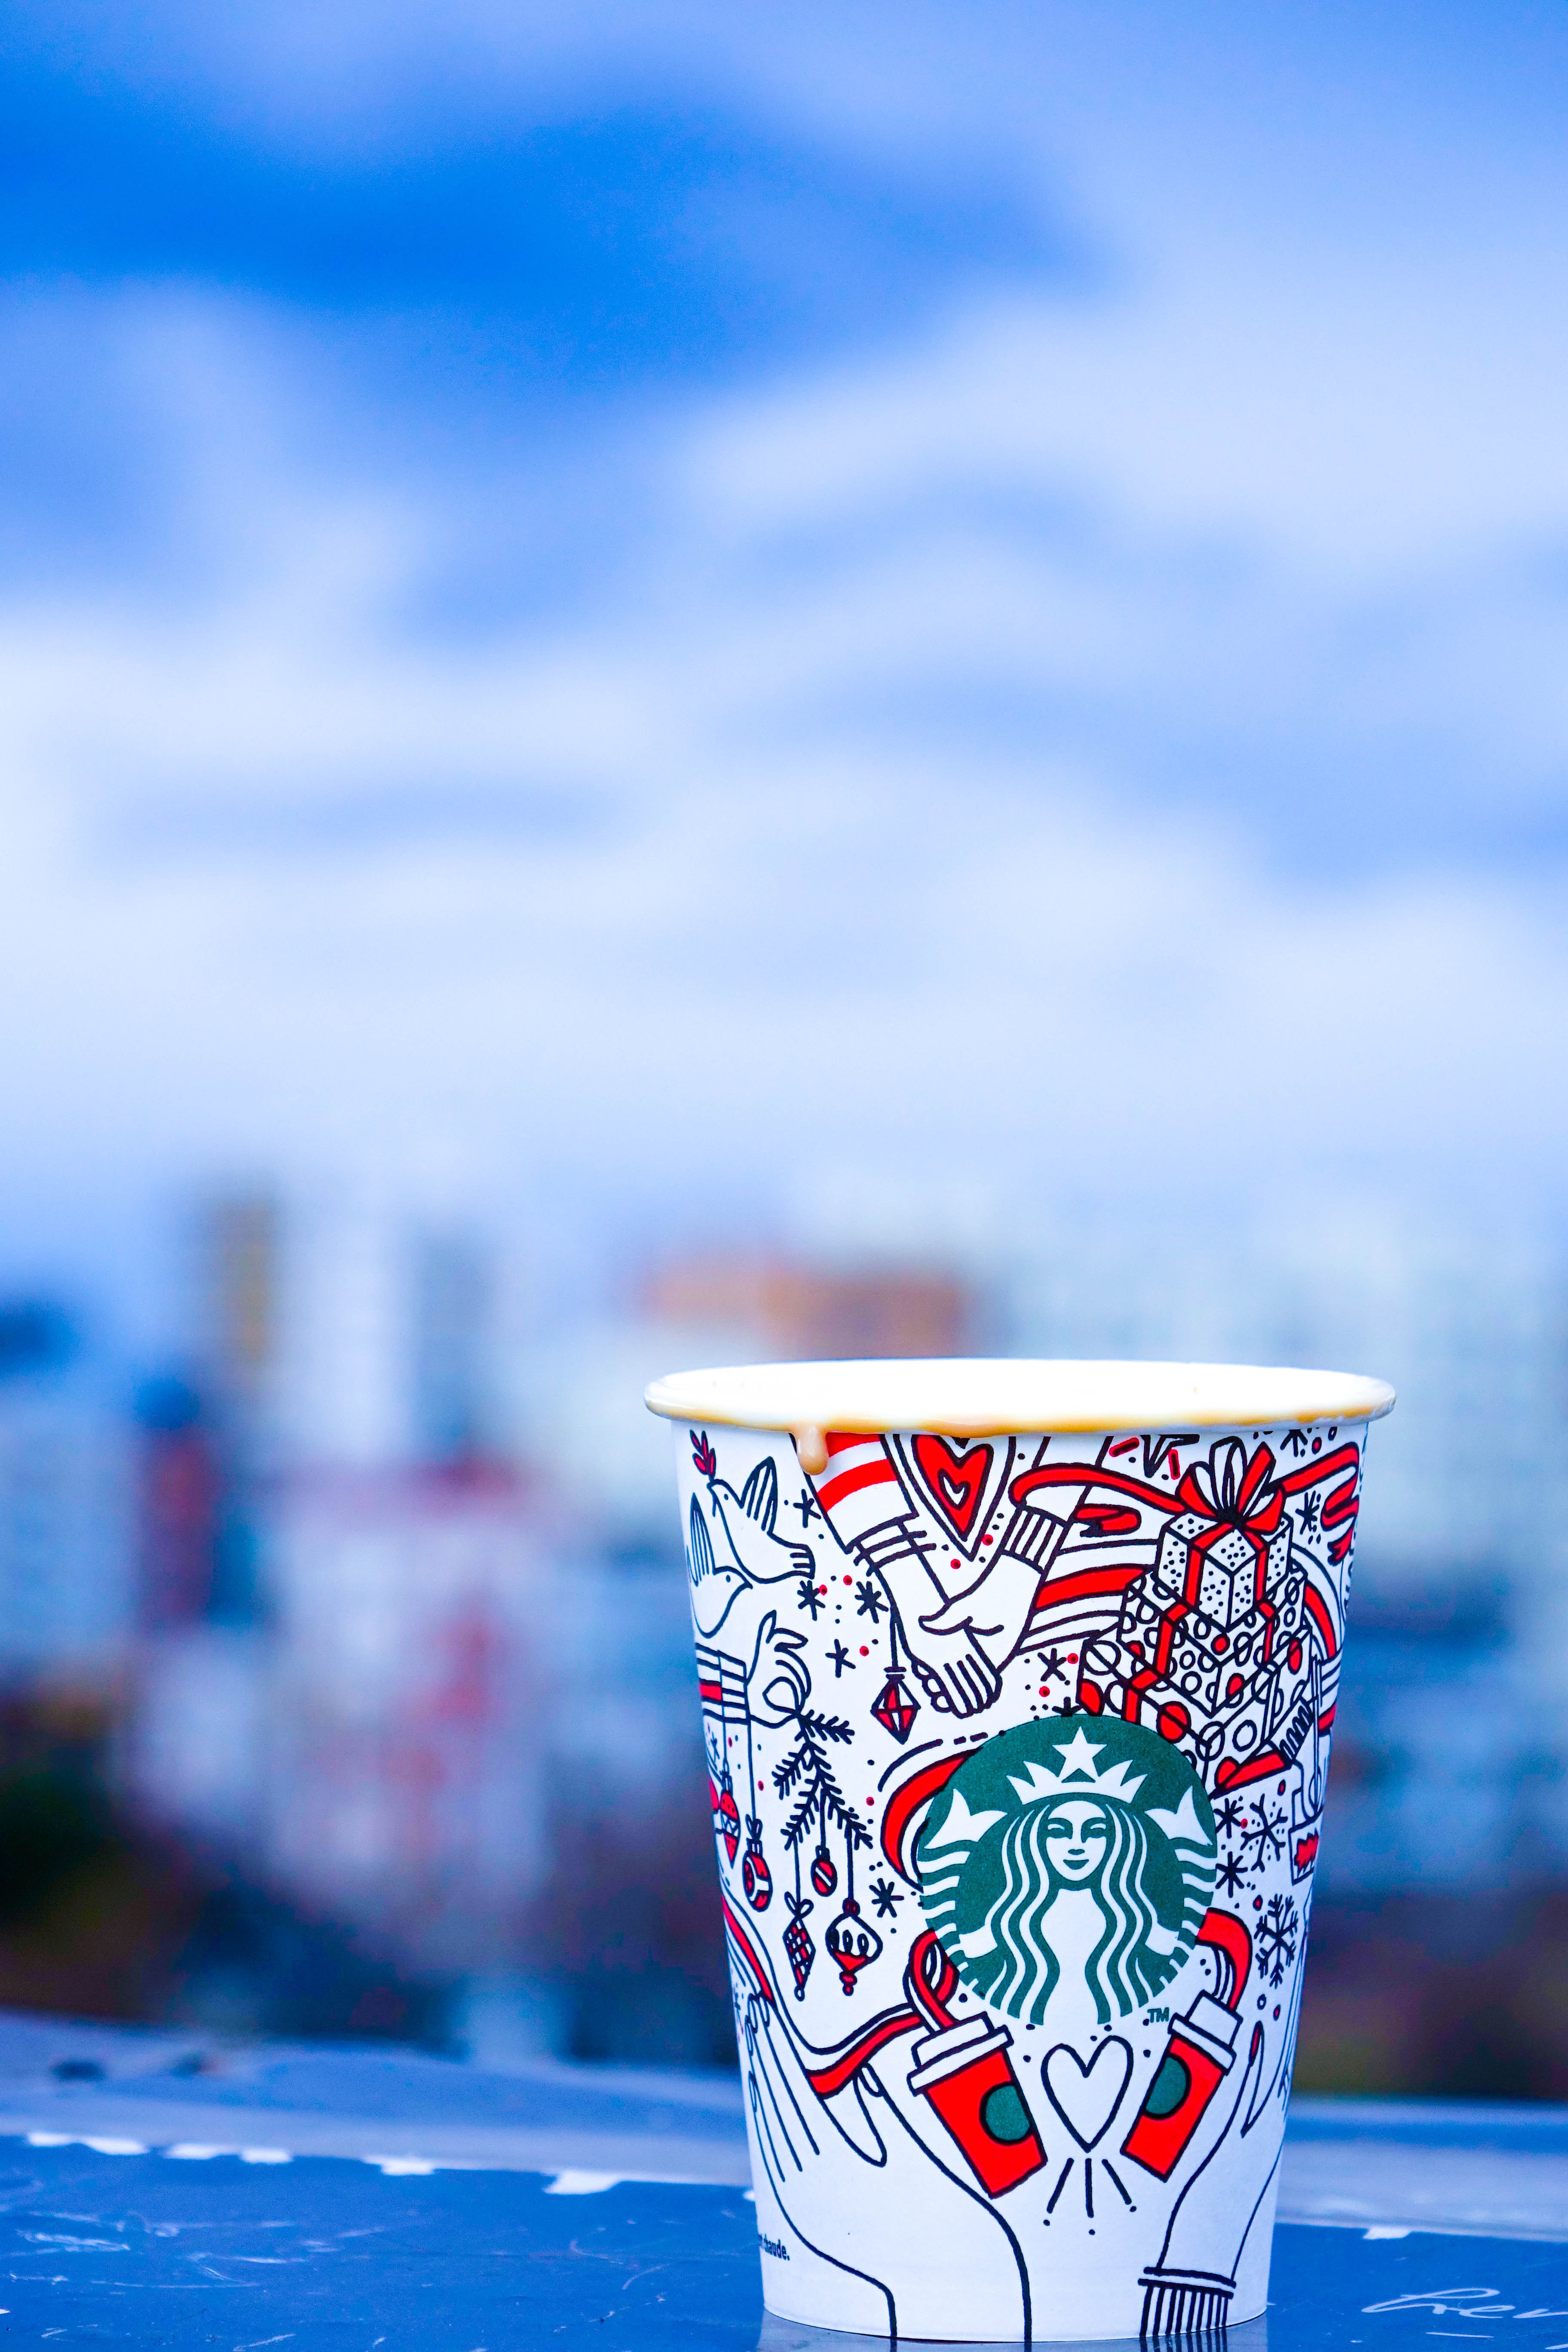
blue, cup, blue and white porcelain, water, porcelain, sky, azure, drinkware, ceramic, tableware